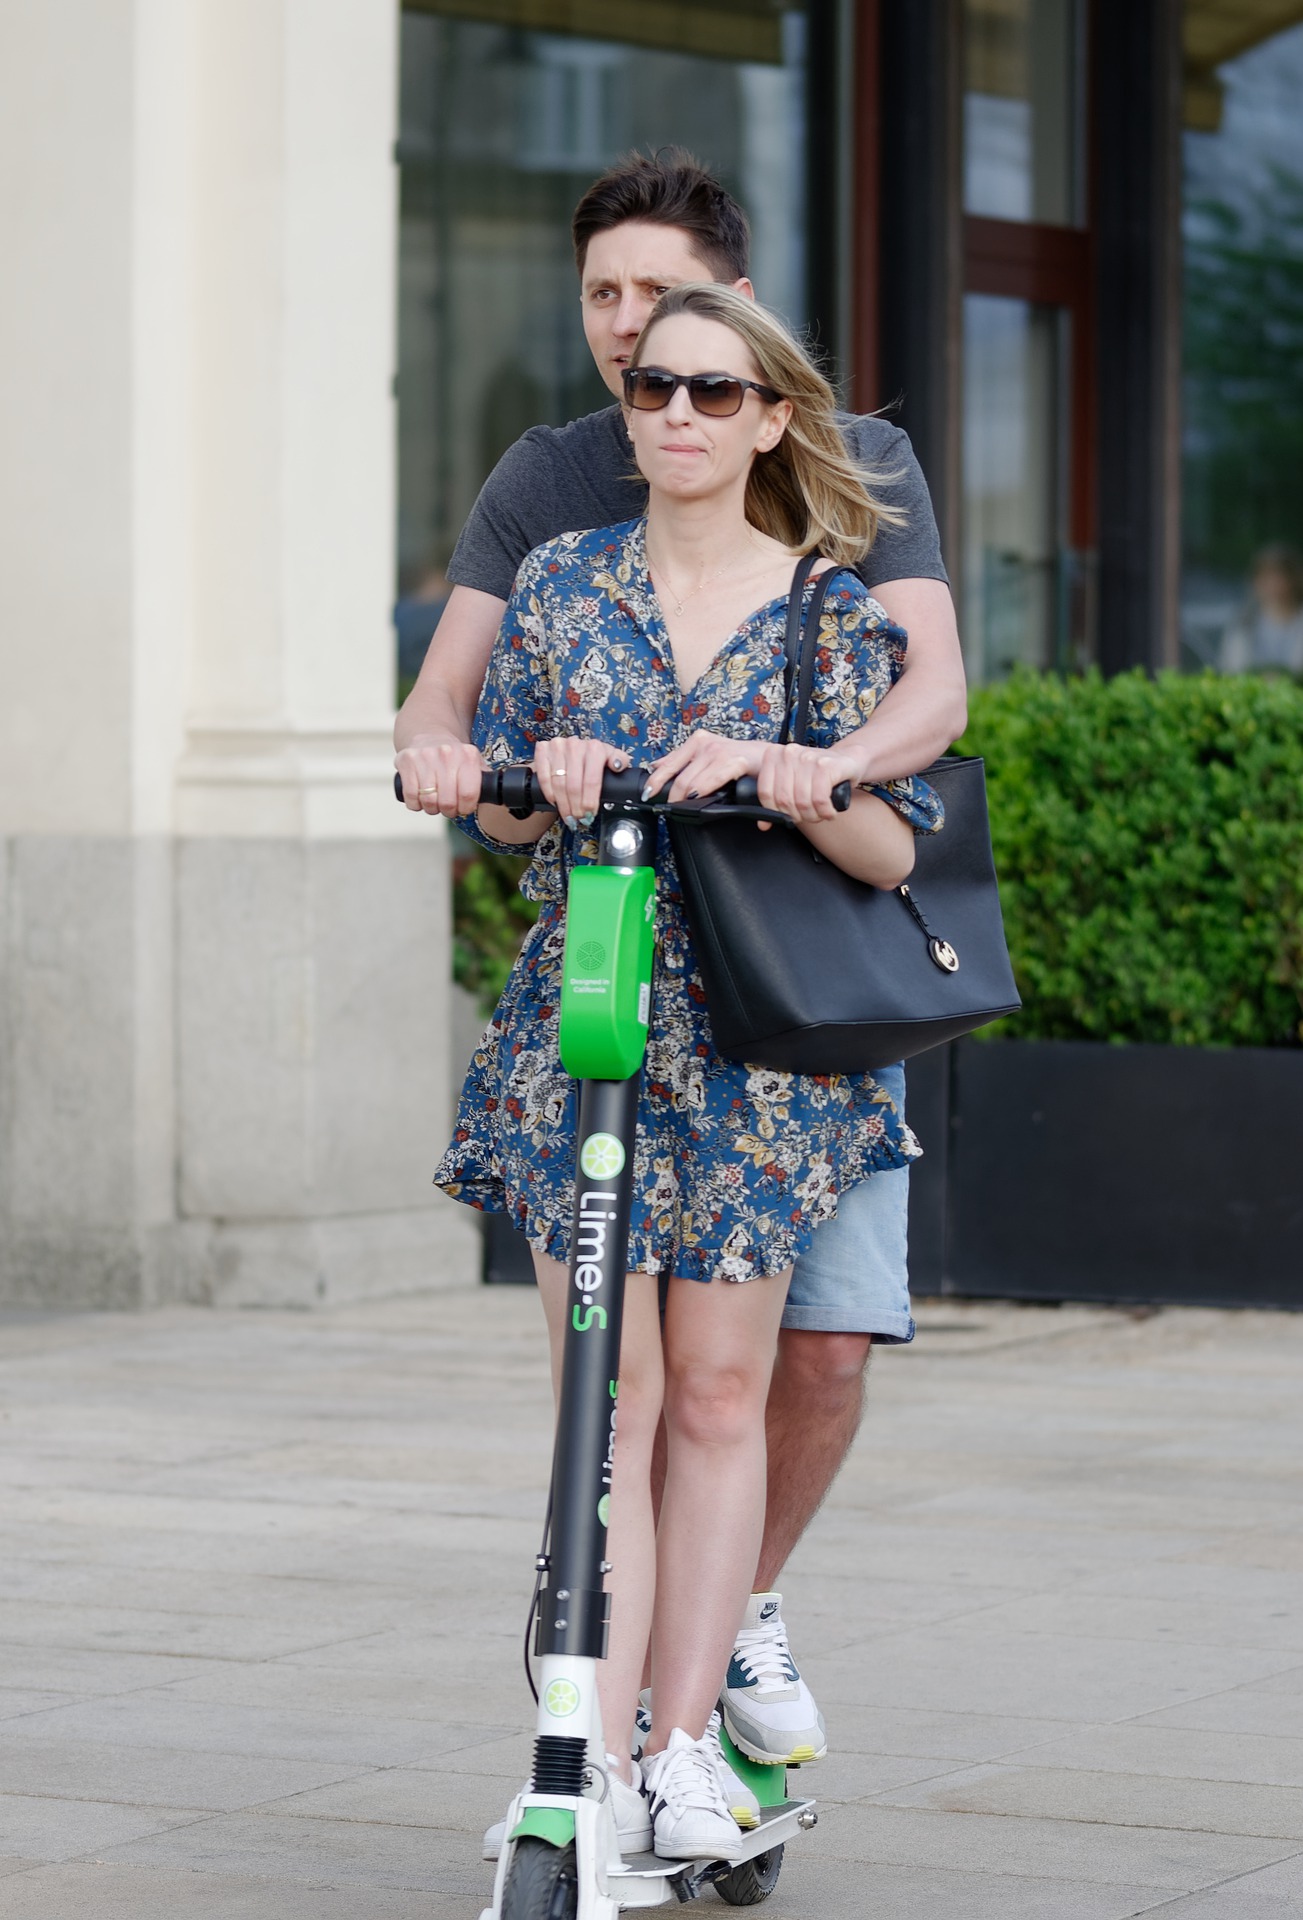
couple, joint, sunglasses, fashion, street fashion, sleeve, waist, vision care, bag, eyewear, thigh, Luggage and bags, travel, electric blue, knee, fashion design, jewellery, human leg, pattern, rolling, denim, recreation, street, fashion accessory, t shirt, handbag, pedestrian, road, fun, tourism, top